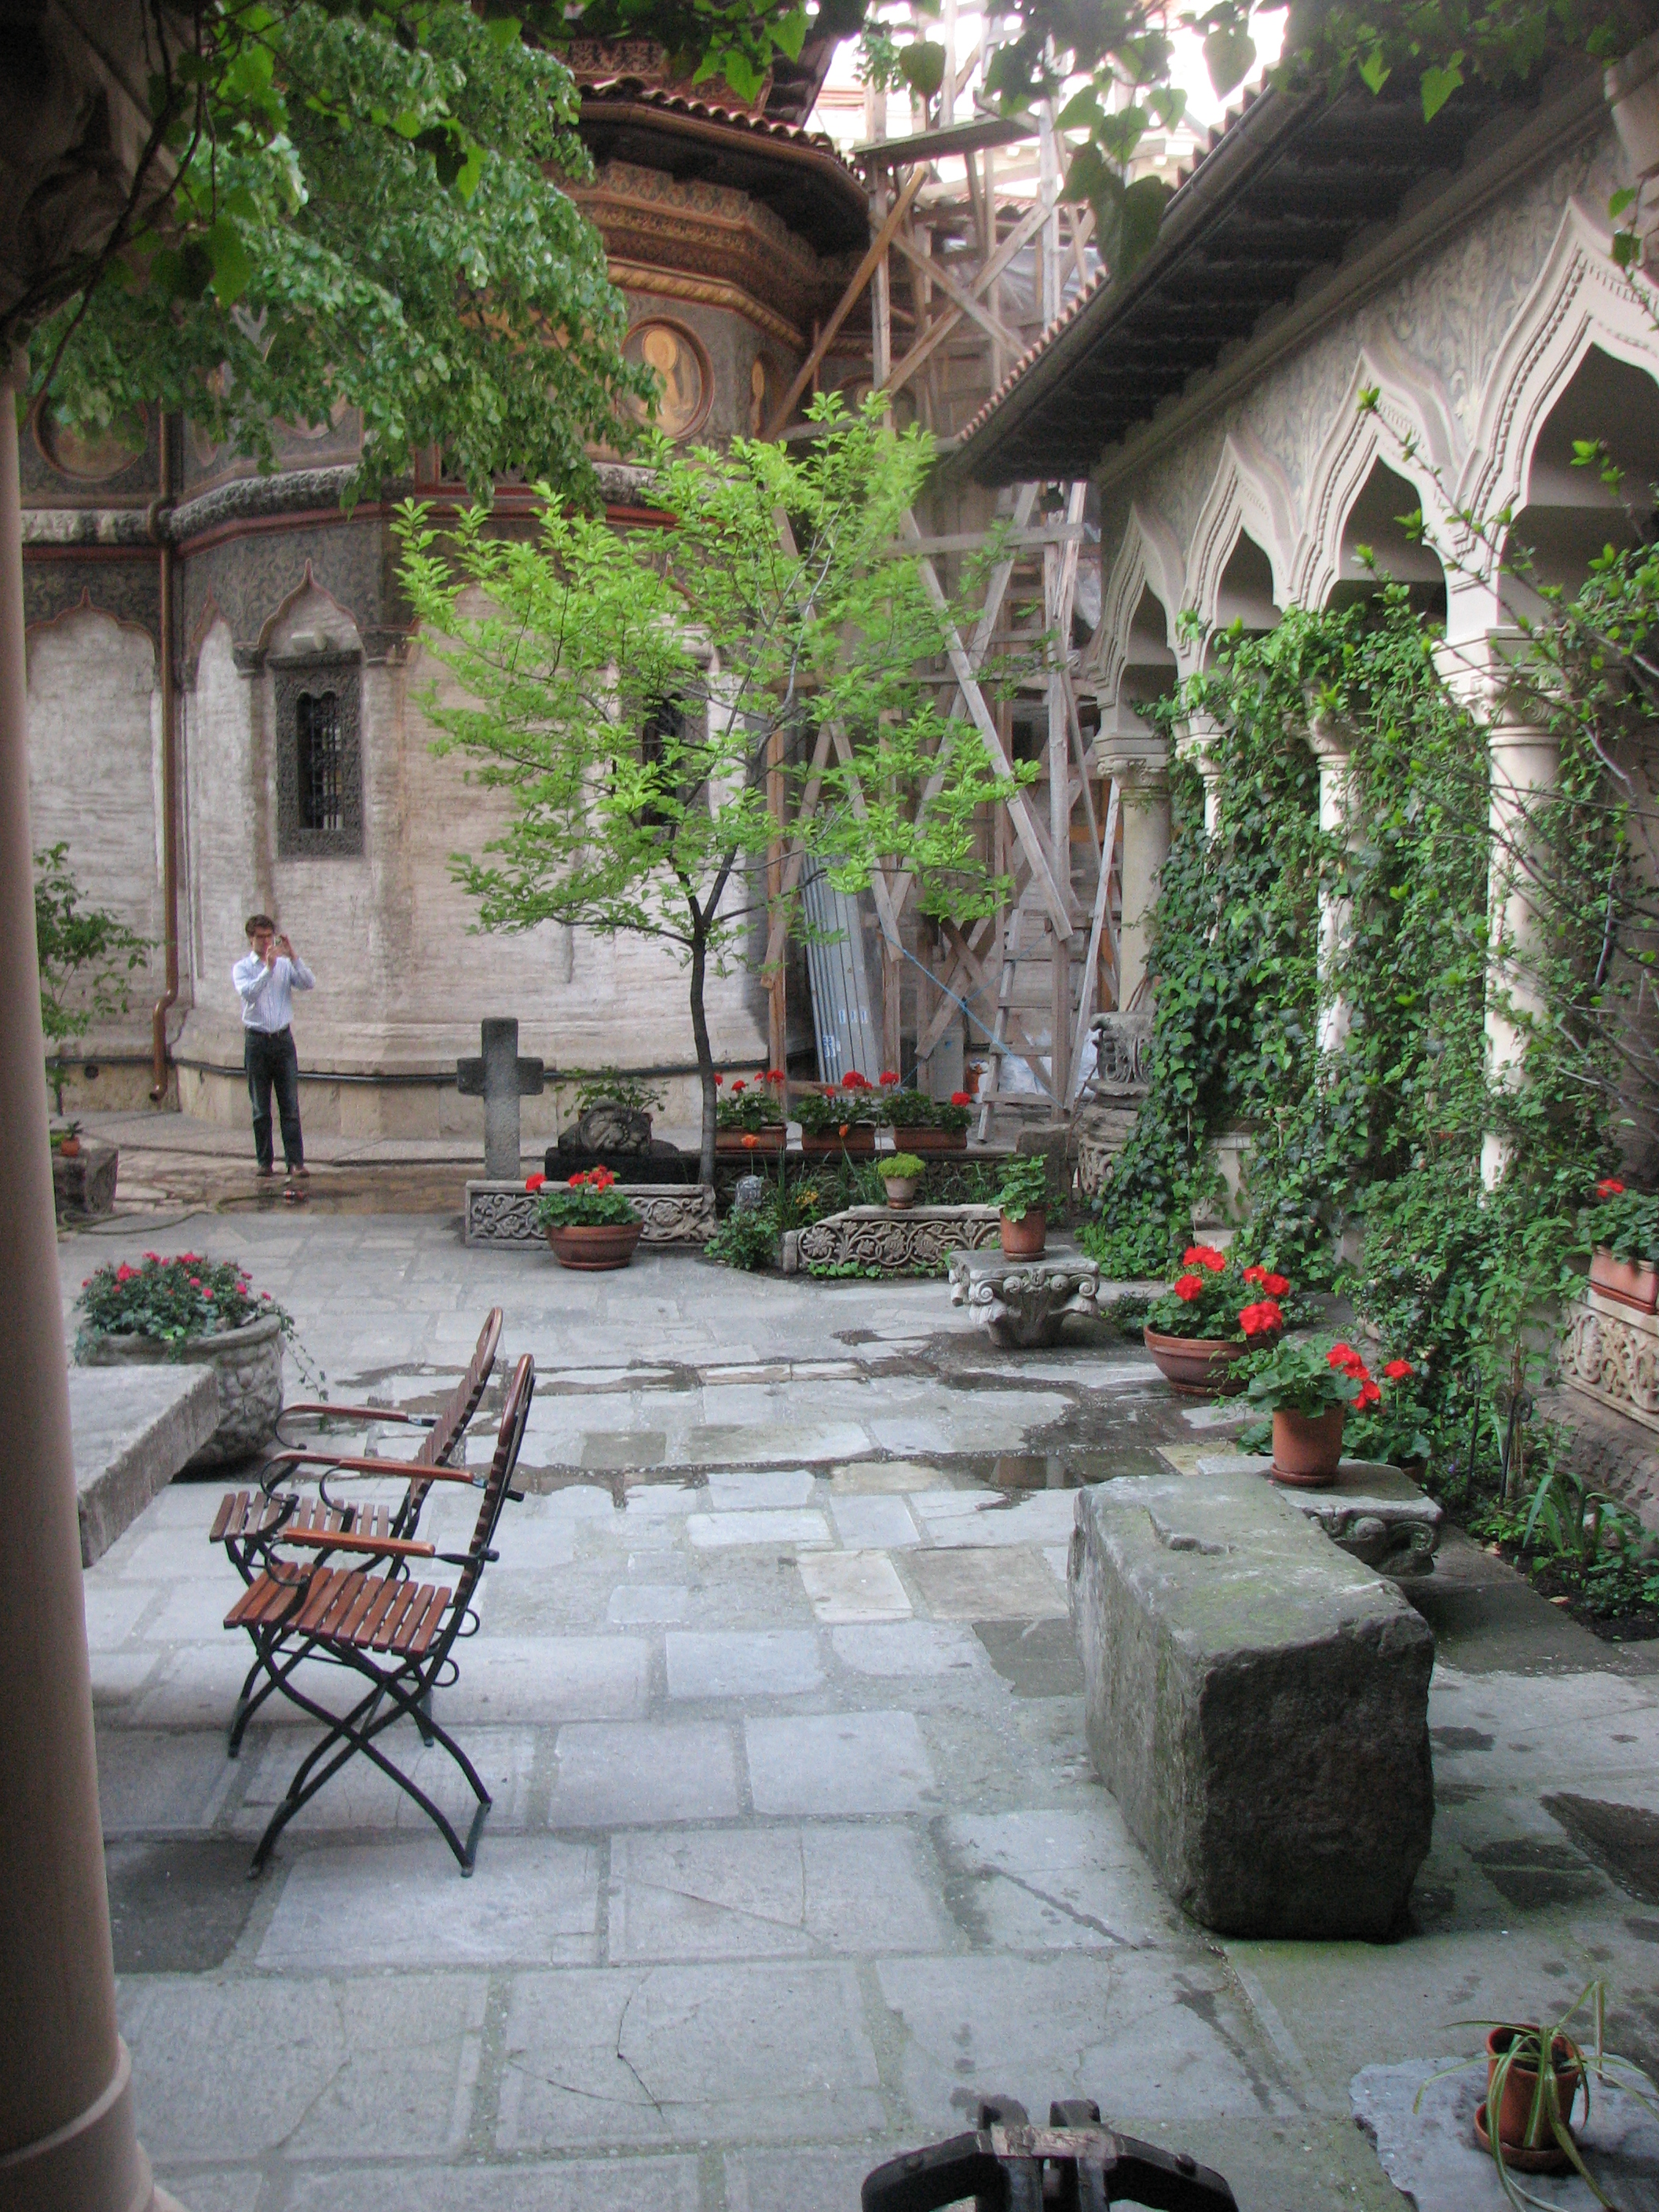
architecture, photography, building, home, photo, europe, cottage, backyard, patio, religion, property, church, garden, christian, photos, religious, free, de, courtyard, churches, fotografie, christianity, romana, orthodox, eastern, estate, yard, romania, hacienda, bor, biserica, arhitectura, orthodoxy, romanian, ortodoxa, ortodox, ortodoxia, ortodoxie, ecclesiastical, bisericeasc, cladire, edificiu, stavropoleos, cre tinism, cre tin, outdoor structure